Asian hip-hop

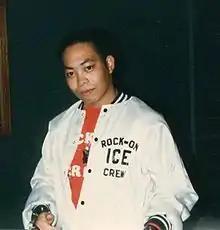
Fresh Kid Ice in the early 1980s.

In the meantime (1984) in the US, three members of the U.S. Air Force, while stationed at March Air Force Base in Riverside, California, formed the rap group 2 Live Crew known to have popularized Miami Bass, a subgenre of hip hop music. This included the DJ David "Mr. Mixx" Hobbs, and two rappers Yuri "Amazing Vee" Vielot, and Christopher Fresh Kid Ice Wong Won (1964-2017). Wong won would become known as the first Asian rapper, his ethnicity is Afrochinese, his family is mostly from Hong Kong and both of his grandmothers were African. In many of his raps, he gave himself the nickname Chinaman.